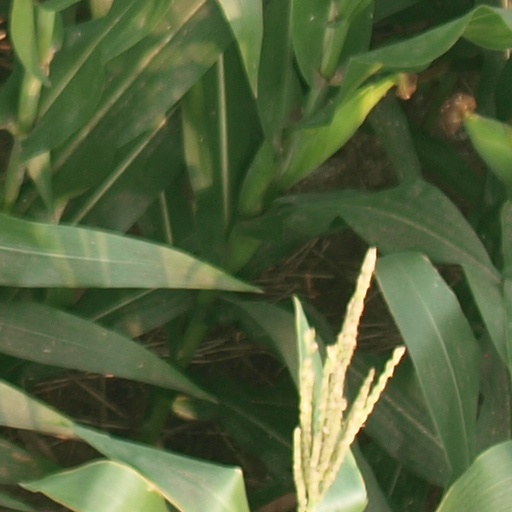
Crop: maize; corn